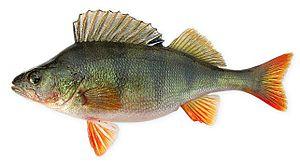
Un poisson carnassier est une appellation générique donnée aux poissons d'eau douce qui sont caractérisés par un régime alimentaire très carnivore, notamment piscivore. En France, elle regroupe l'Achigan à grande bouche, le Grand brochet, la Perche commune, le Sandre et le Silure glane. Même s'ils appartiennent aux mêmes ordres, la Grémille, le Crapet-soleil ou encore le Poisson-chat commun ne sont pas considérés comme des carnassiers. Ils sont à distinguer notamment des poissons blancs et des salmonidés. Terme employé dans le monde de la pêche, les techniques utilisées pour leur capture sont surtout l'utilisation de poissons vivants comme appât ou un leurre imitant leur forme.
Cette liste commentée recense l'ichtyofaune d'eau douce en France métropolitaine. Elle répertorie les espèces de poissons dulçaquicoles français actuels et celles qui ont été récemment classifiées comme éteintes. Comme ici n'est référencé que la France métropolitaine, cette liste ne comptabilise pas les animaux présents dans les territoires de la France d'outre-mer, qui sont des régions disséminées un peu partout dans le monde.